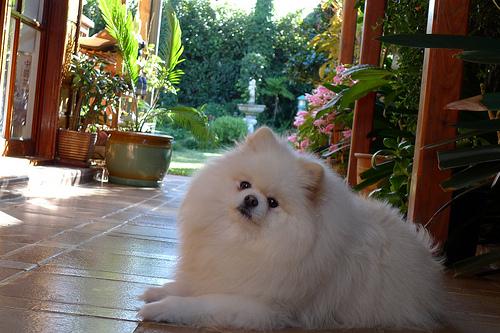
Breed: pomeranian